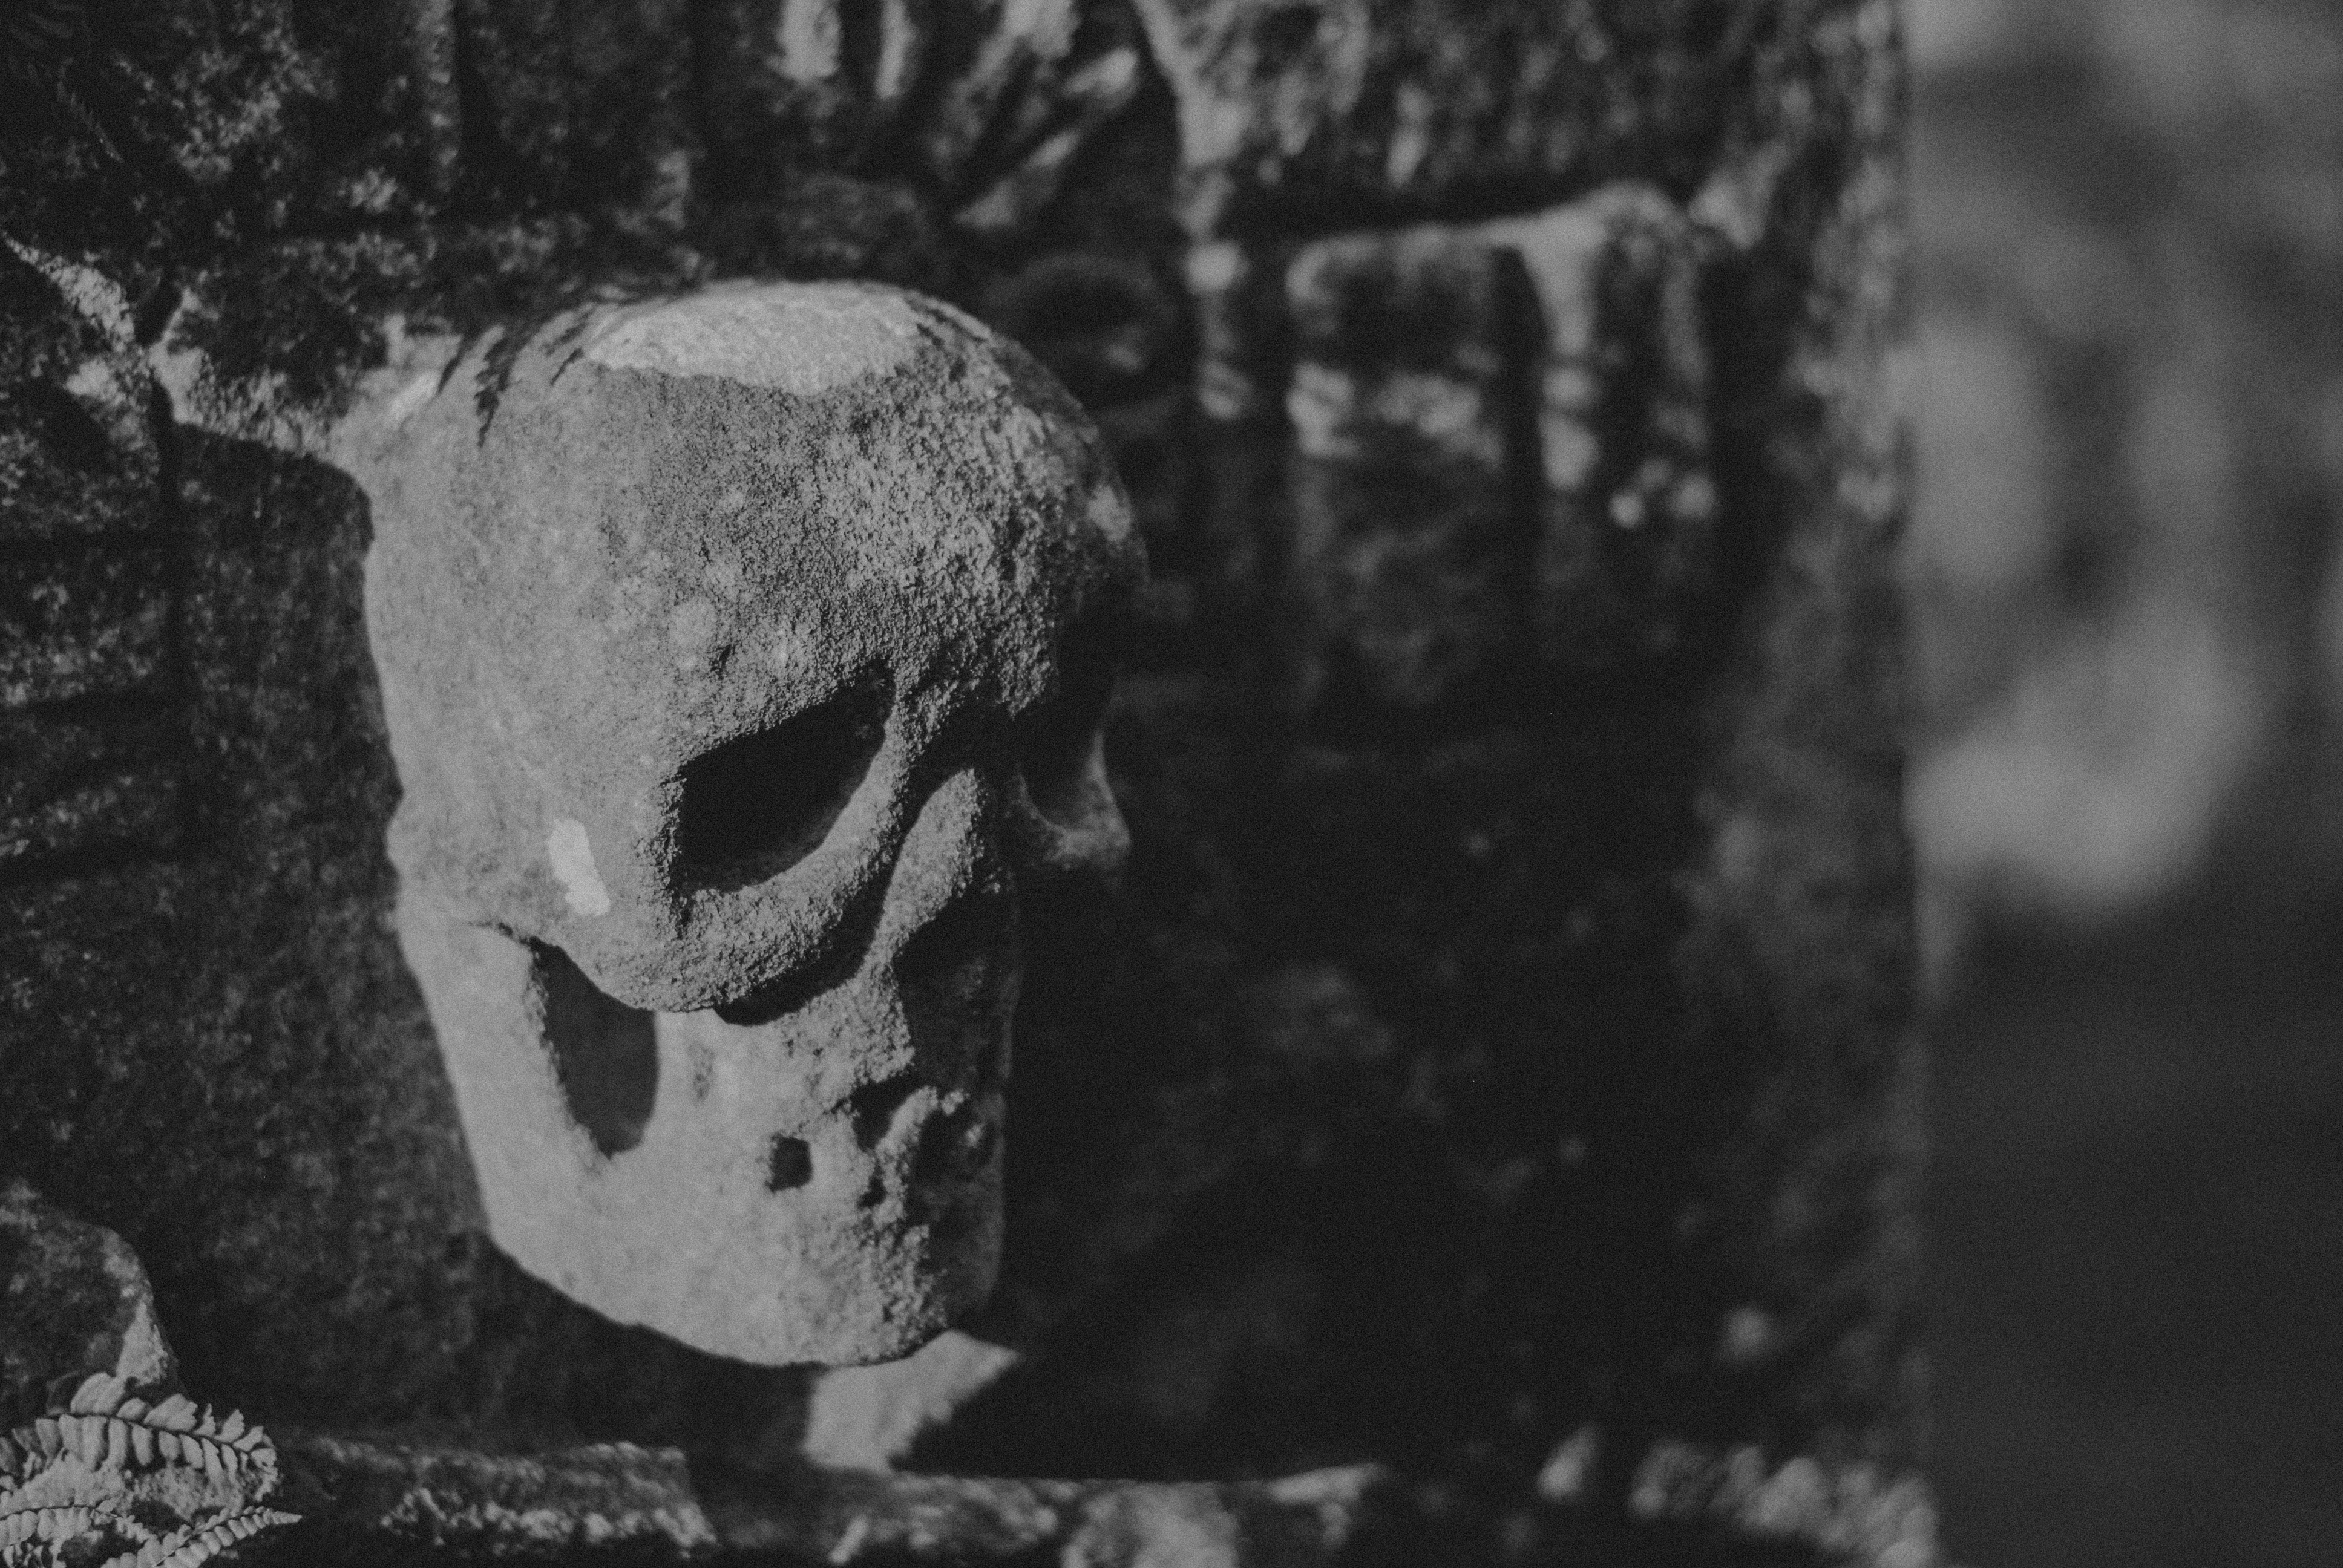
black and white, white, darkness, black, monochrome, monochrome photography